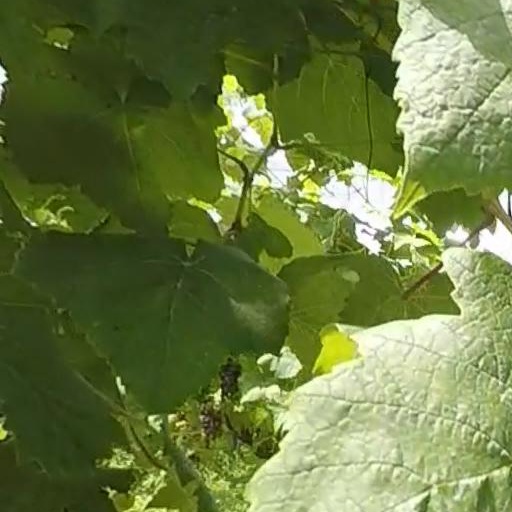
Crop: grape